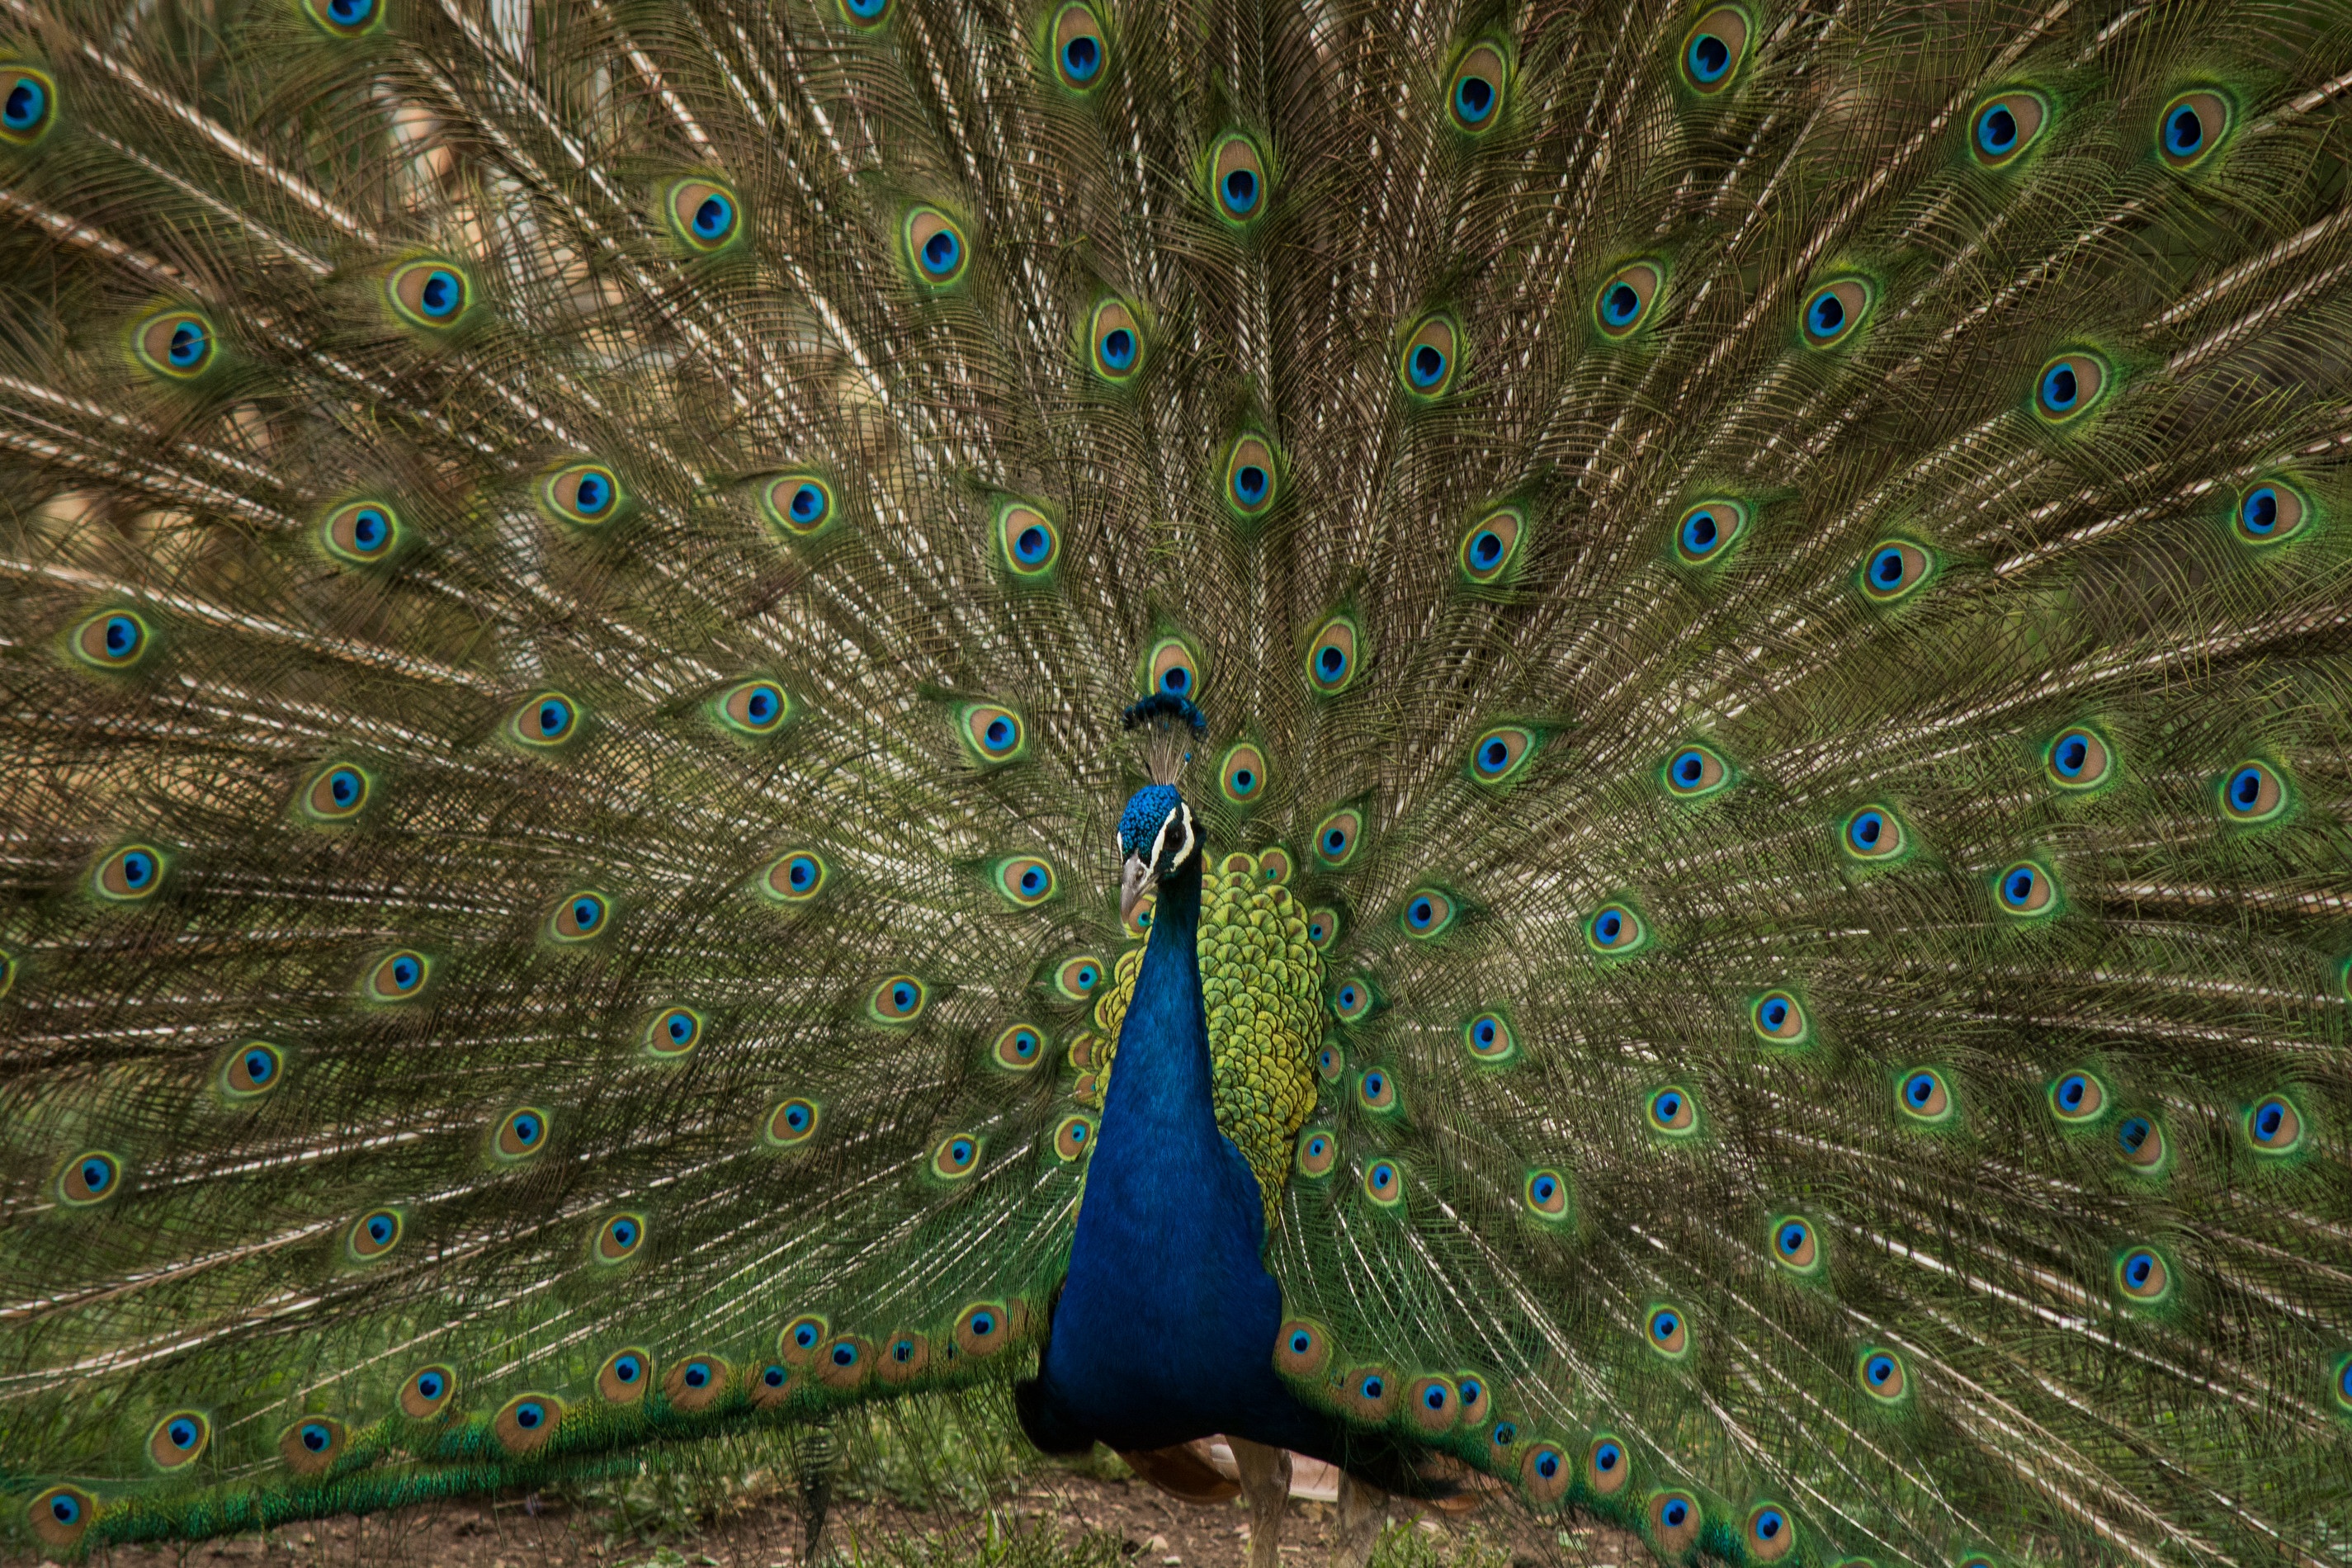
bird, wing, green, beak, feather, fauna, peacock, galliformes, symmetry, vertebrate, peafowl, phasianidae